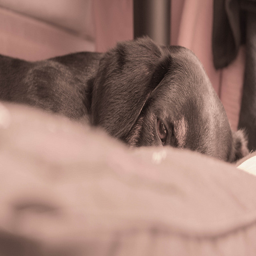
Abstract shot of puppy lying down and looking at camera
puppy's one eye showing while laying on a blanket
A dog rests its head on top of a pillow.
A dog's face is partially showing and being blocked by something.
A block dog with long ears is laying on the bed.